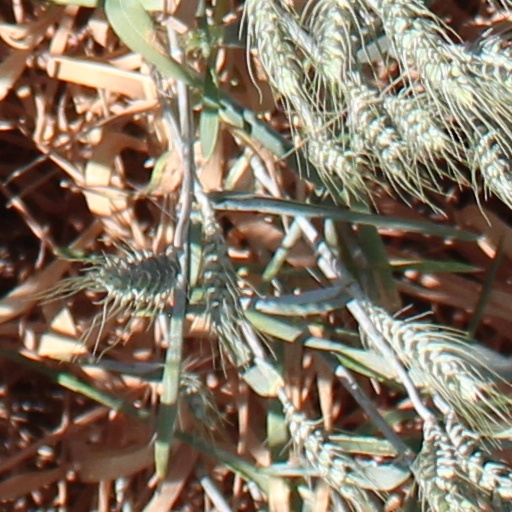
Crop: wheat